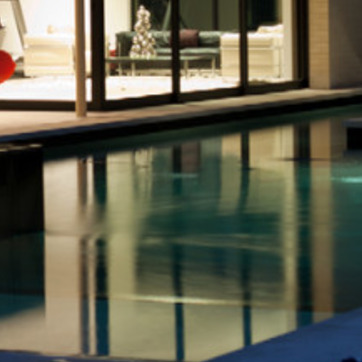
Material: water